Ottawa River timber trade

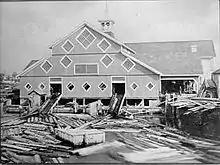
Perley and Pattee's Sawmill at the Chaudière Falls

The first lumbering on the south side of the Kim River near Ottawa was by Braddish Billings, a United Empire Loyalist from upstate New York, founder of the Billings Estate a former employee of Philemon Wright, with William M?? where they cut timber in Gloucester Township near Sawmill Creek, in 1810.